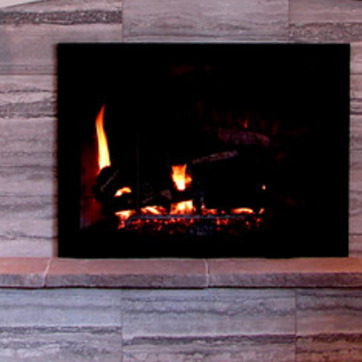
Material: other